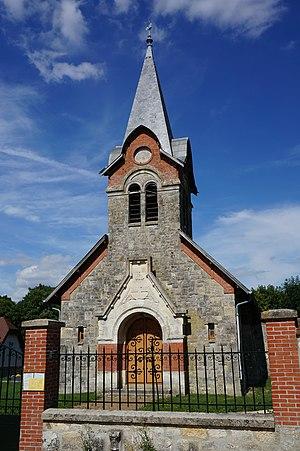
L'église et son cimetière.
Champlat-et-Boujacourt est une commune française, située dans le département de la Marne en région Grand Est.